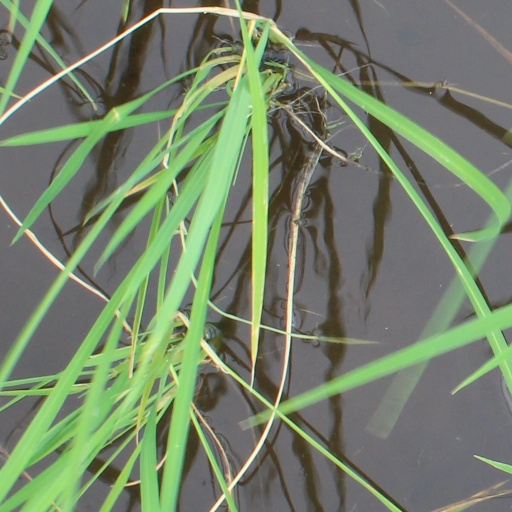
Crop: rice